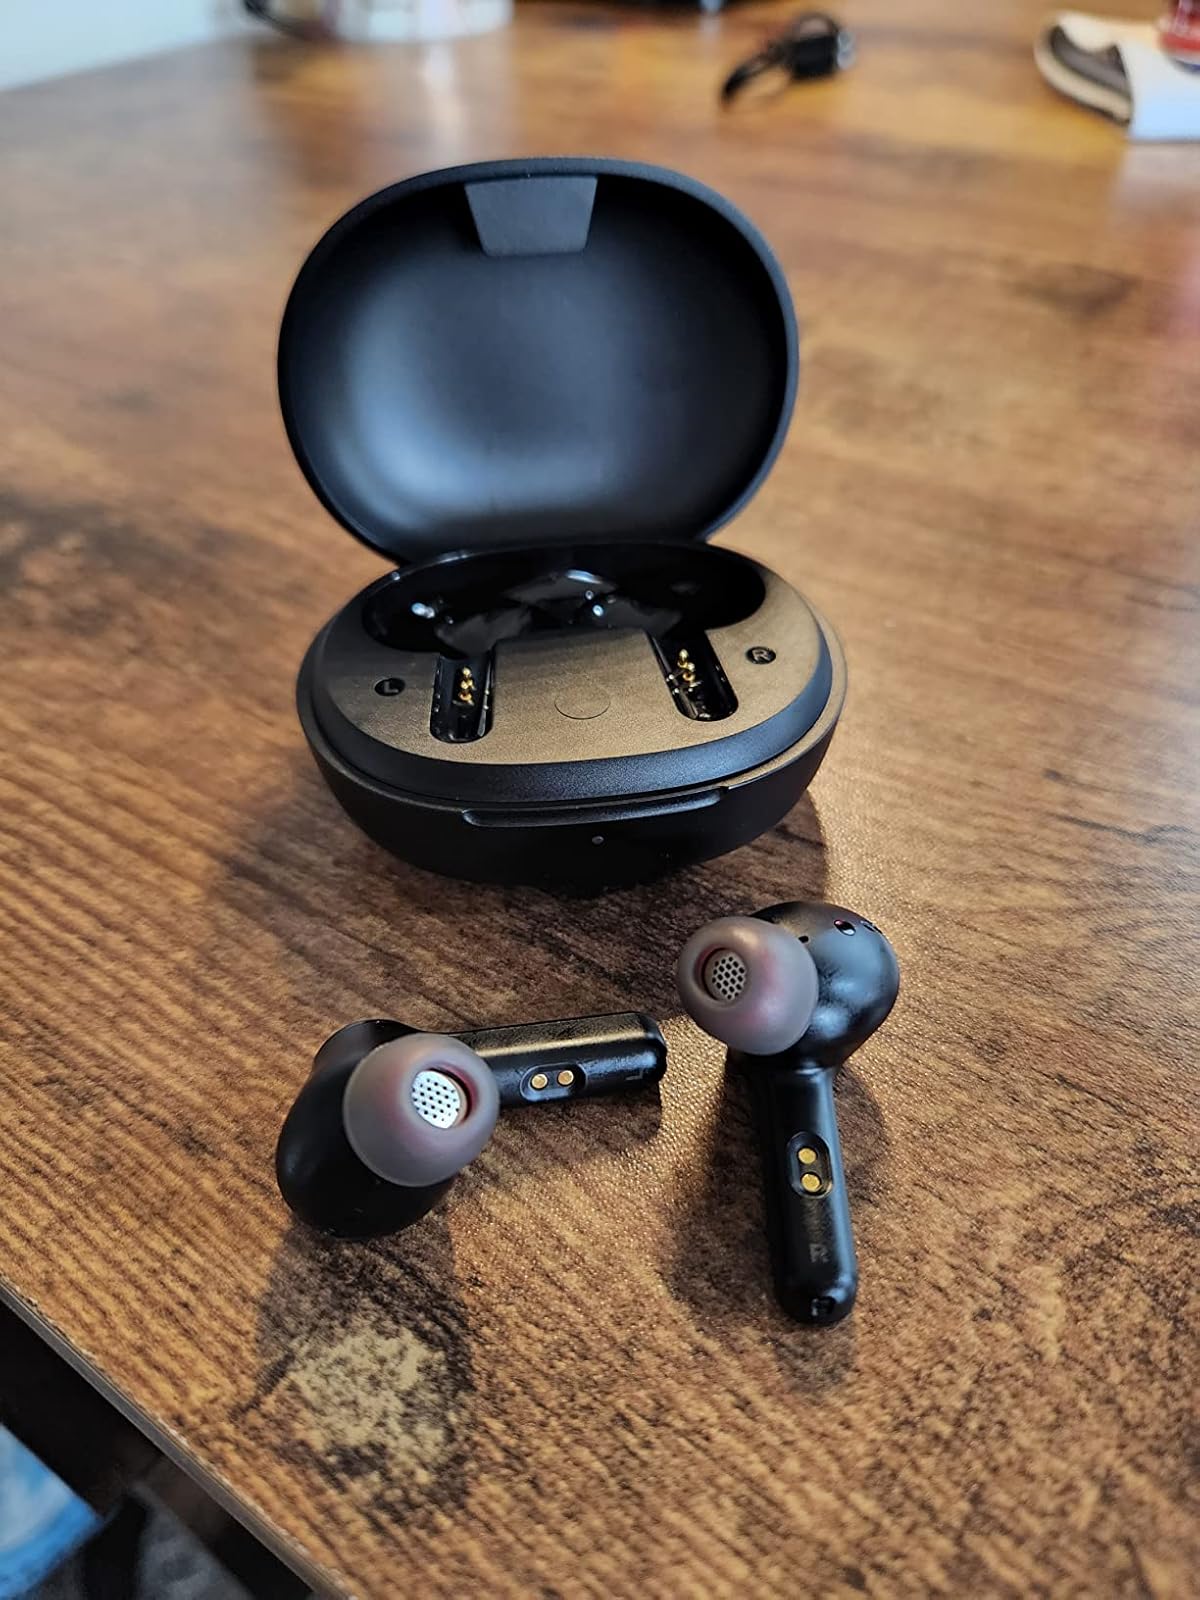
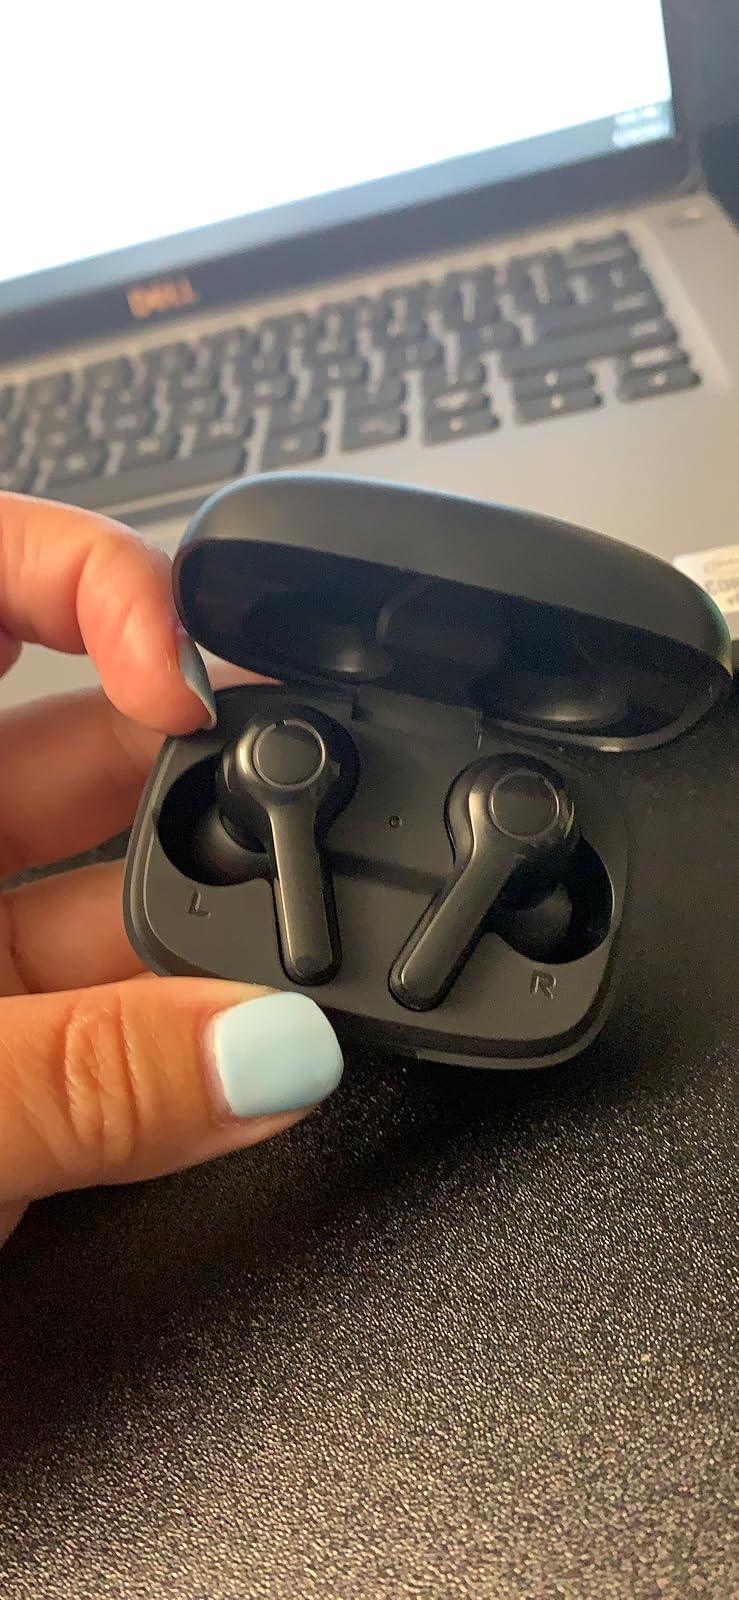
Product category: earbuds
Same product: no